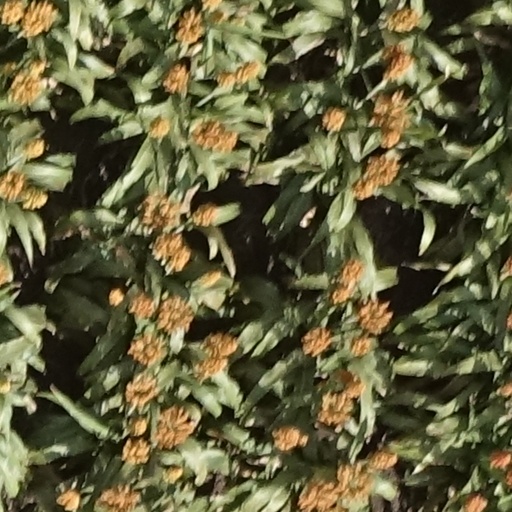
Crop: sorghum